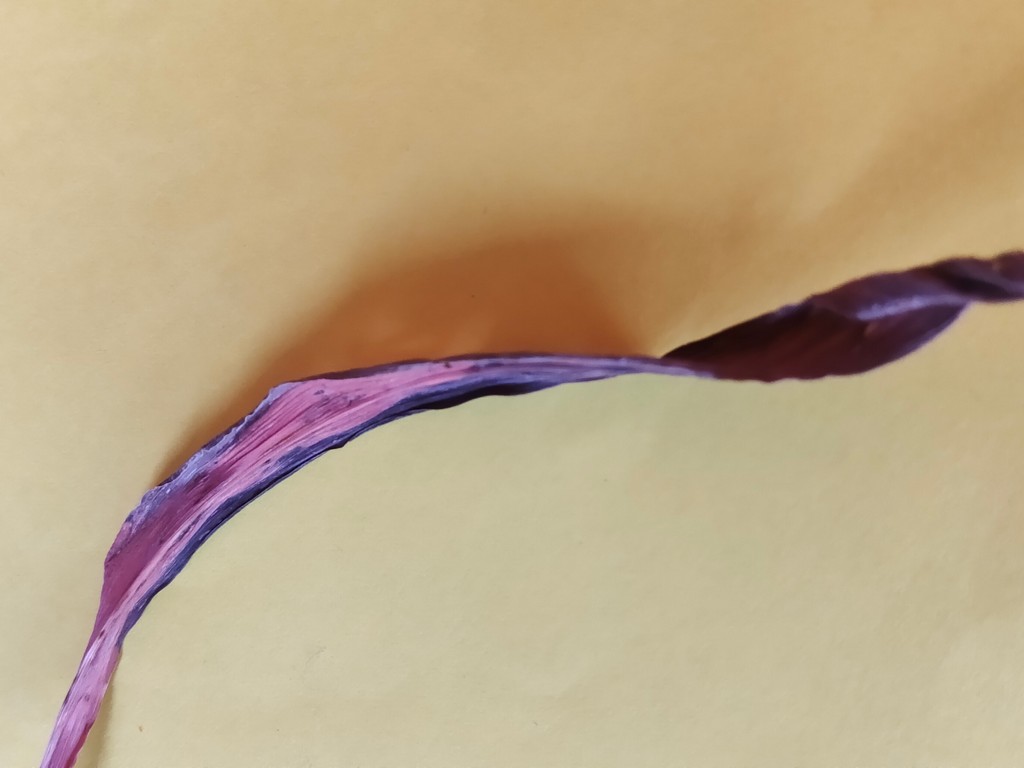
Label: Dried